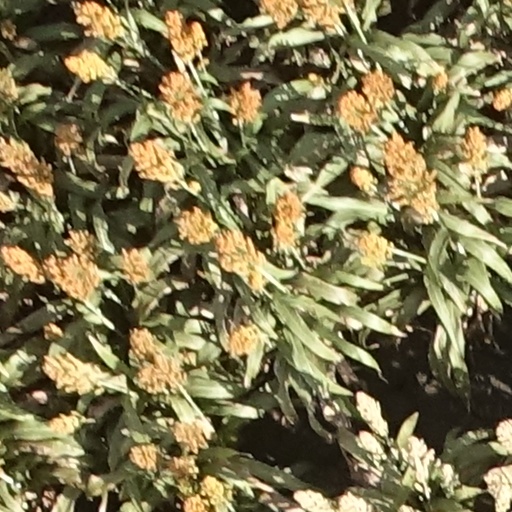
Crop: sorghum